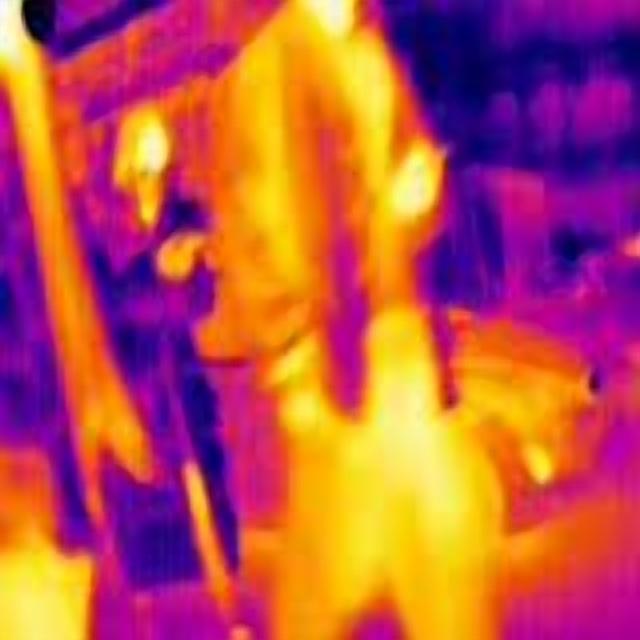
Detected objects:
label: person
label: person
label: person